Battle of Dak To

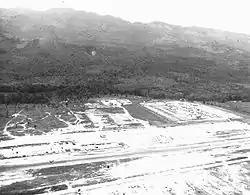
Aerial view of Đắk Tô Base Camp looking toward Laos

In January 1967, Peers had taken command of the 4th Infantry Division, which had responsibility for the defense of western Kon Tum Province. Prior to the onset of the summer monsoon, Peers set up blocking positions from the 4th Infantry Division's 1st Brigade base camp at Jackson Hole, west of Pleiku, and launched Operation Francis Marion on 17 May. The 4th had on hand its 1st and 2nd Brigades, while its 3rd Brigade operated with the 25th Infantry Division northwest of Saigon.